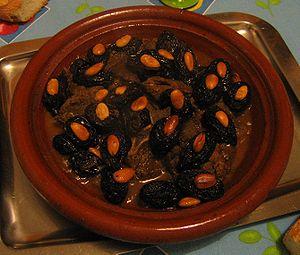
Tajine de mouton aux pruneaux et amandes
Salé est une ville et commune du Maroc, chef-lieu de la préfecture de Salé, au sein de la région de Rabat-Salé-Kénitra. Elle est située au bord de l'océan Atlantique, sur la rive droite de l'embouchure du Bouregreg, en face de la capitale nationale Rabat. Ceci explique que les deux villes soient parfois qualifiées de « villes jumelles », mais chacune dispose de ses traditions et de son histoire propres. En 2014, la commune comptait 982 163 habitants. Salé est reliée à Rabat par plusieurs ponts dont le pont Hassan II est le plus utilisé.
Le pruneau est le fruit séché d'une variété de prunier cultivé, nommé prunier d'Ente. On le consomme nature, en accompagnement de plats salés, ou dans des desserts sucrés. En raison de ses vertus laxatives, le pruneau peut être consommé pour faciliter le transit intestinal.